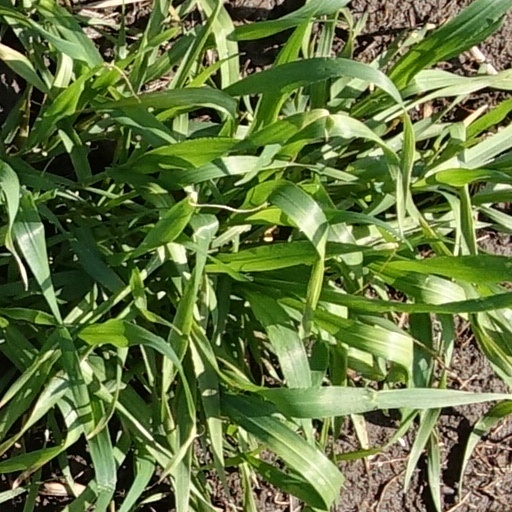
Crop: wheat